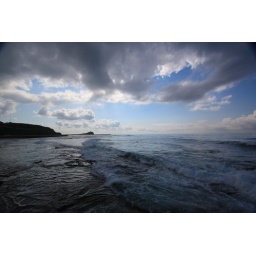
it was a nice sunny day but then this massive black cloud came over which covered the sun !!